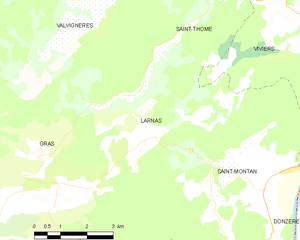
Carte des communes françaises: Larnas
Larnas est une commune française, située dans le département de l'Ardèche en région Auvergne-Rhône-Alpes.